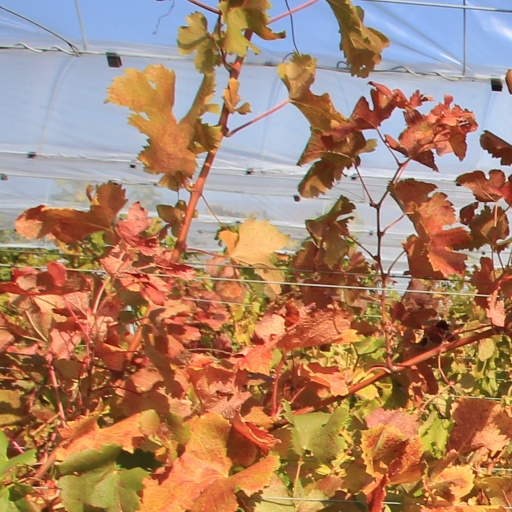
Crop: grape